Avalon

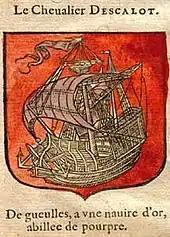
Ship-themed attributed arms of the Knight of Escalot

In his final romance, "Perceval, the Story of the Grail", Chrétien de Troyes featured the sea fortress of Escavalon, ruled by the unspecified King of Escavalon. The name Escavalon might be simply a corruption of the word Avalon that can be literally translated as "Water-Avalon", albeit some scholars proposed various other developments of the name Escavalon from that of Avalon (with Roger Sherman Loomis noting the similarity of the evolution of Geoffrey's Caliburn into the Chrétien's Escalibur in the case of Excalibur), perhaps in connection with the Old French words for either Slav or Saracen. Chretien's Escavalon was renamed as Askalon in "Parzival" by Wolfram von Eschenbach, who might have been either confused or inspired by the real-life Middle Eastern coastal city of Ascalon.